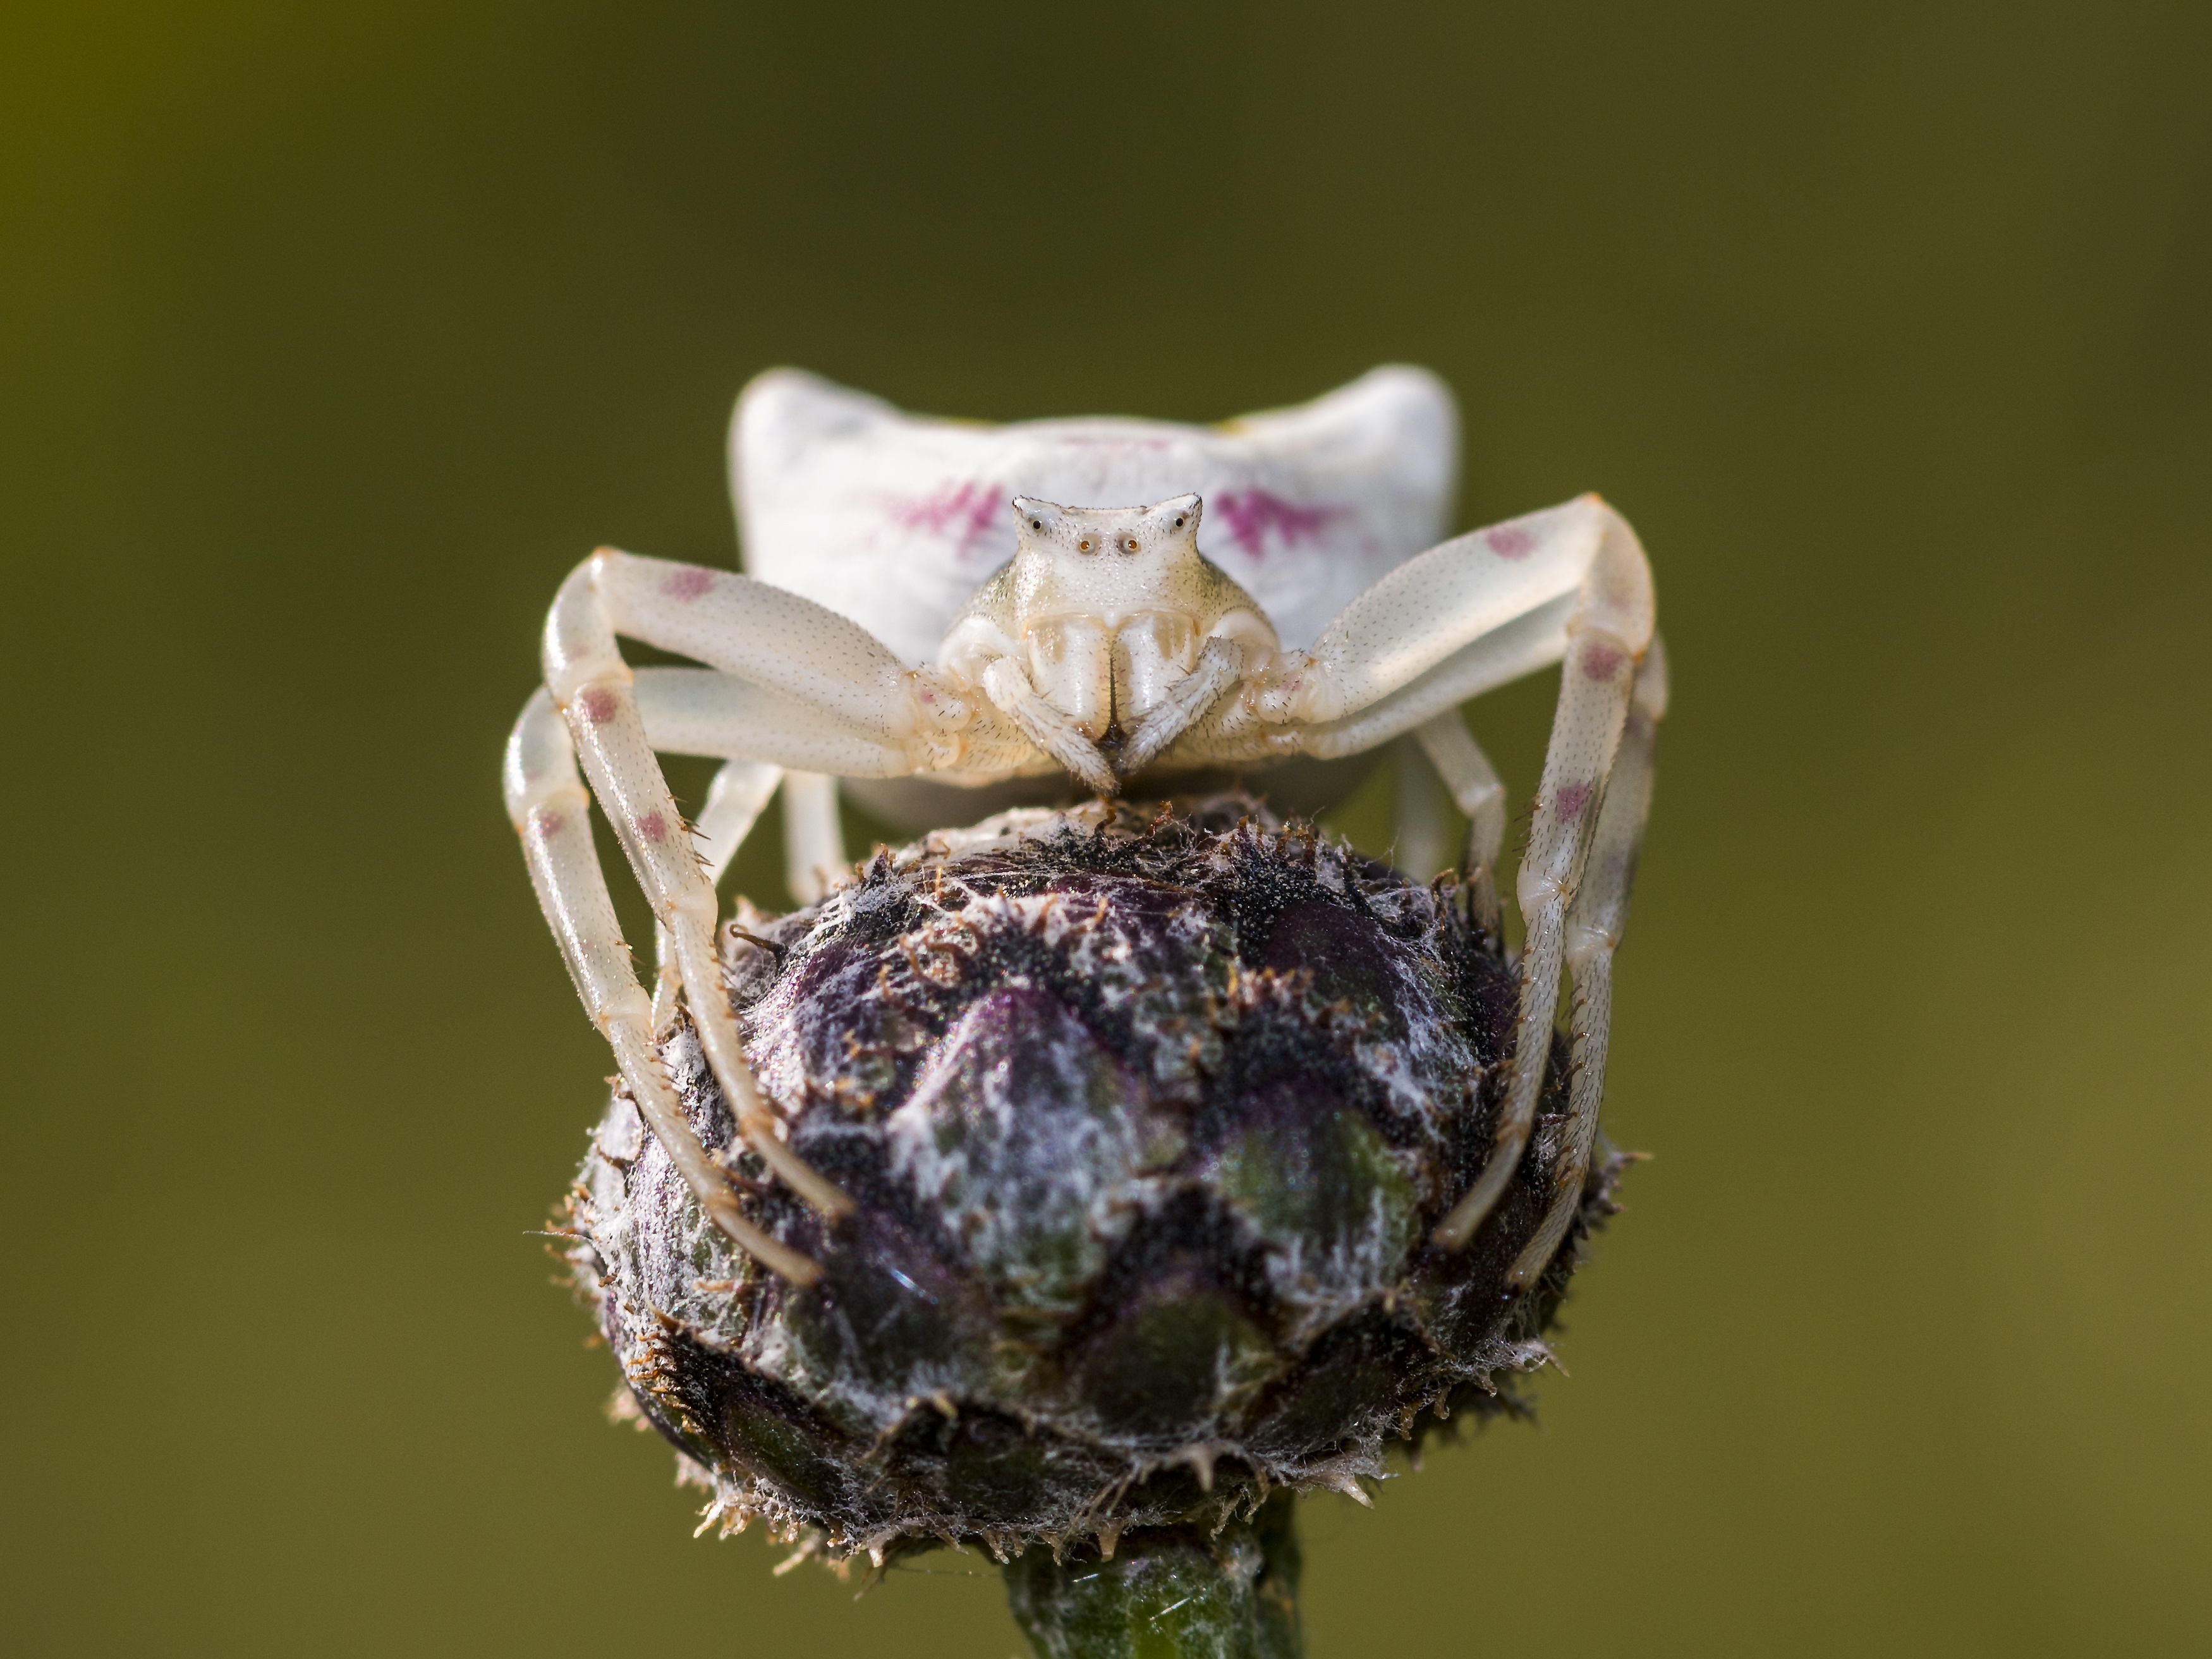
nature, photography, flower, petal, fly, insect, macro, botany, flora, fauna, invertebrate, close up, spider, hunter, nectar, arachnids, macro photography, european garden spider, araneus, dorsata, goldenrod crab spider, orb weaver spider